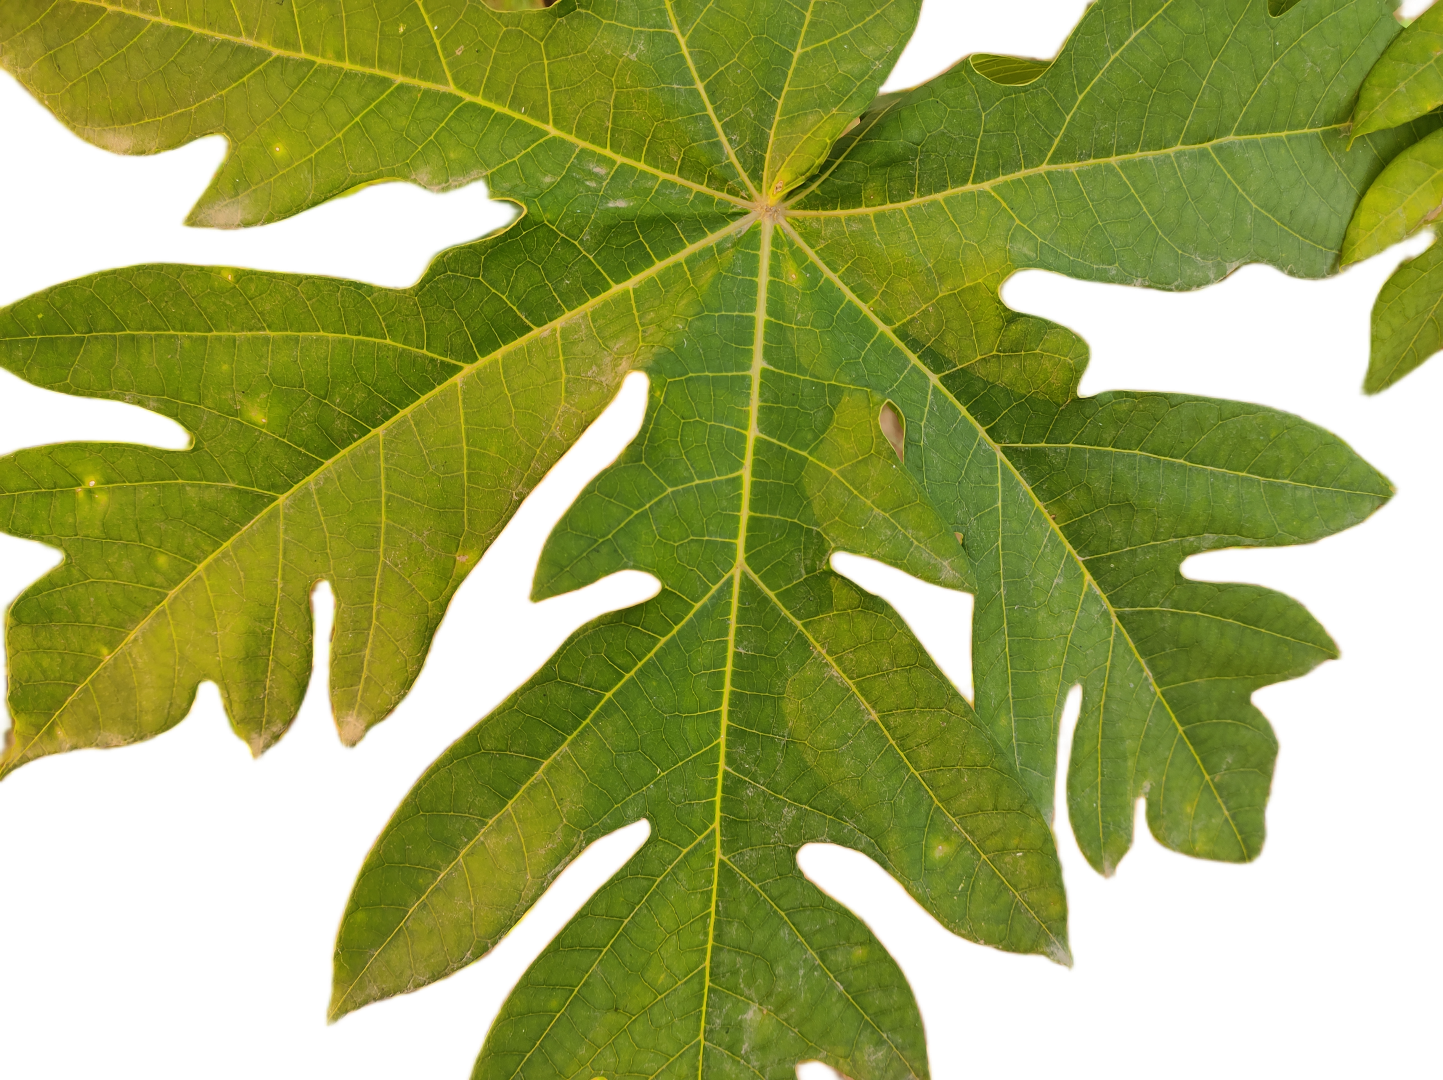
Crop: Papaya
Label: Pathogen_symptoms